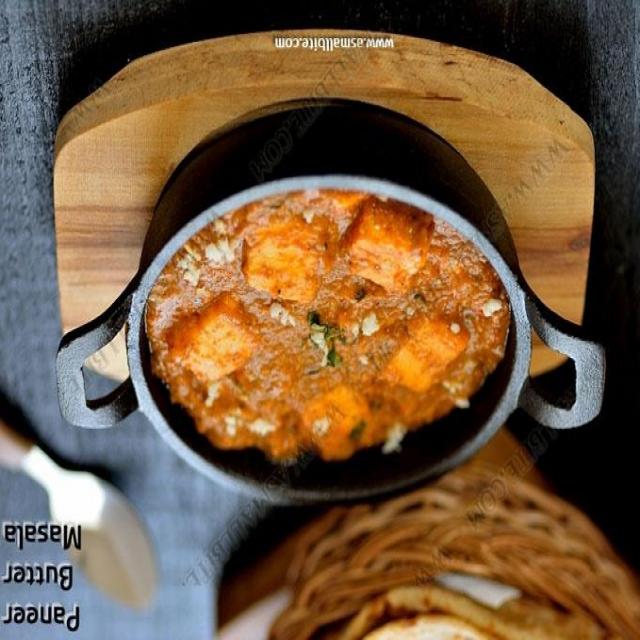
Dish: chapati